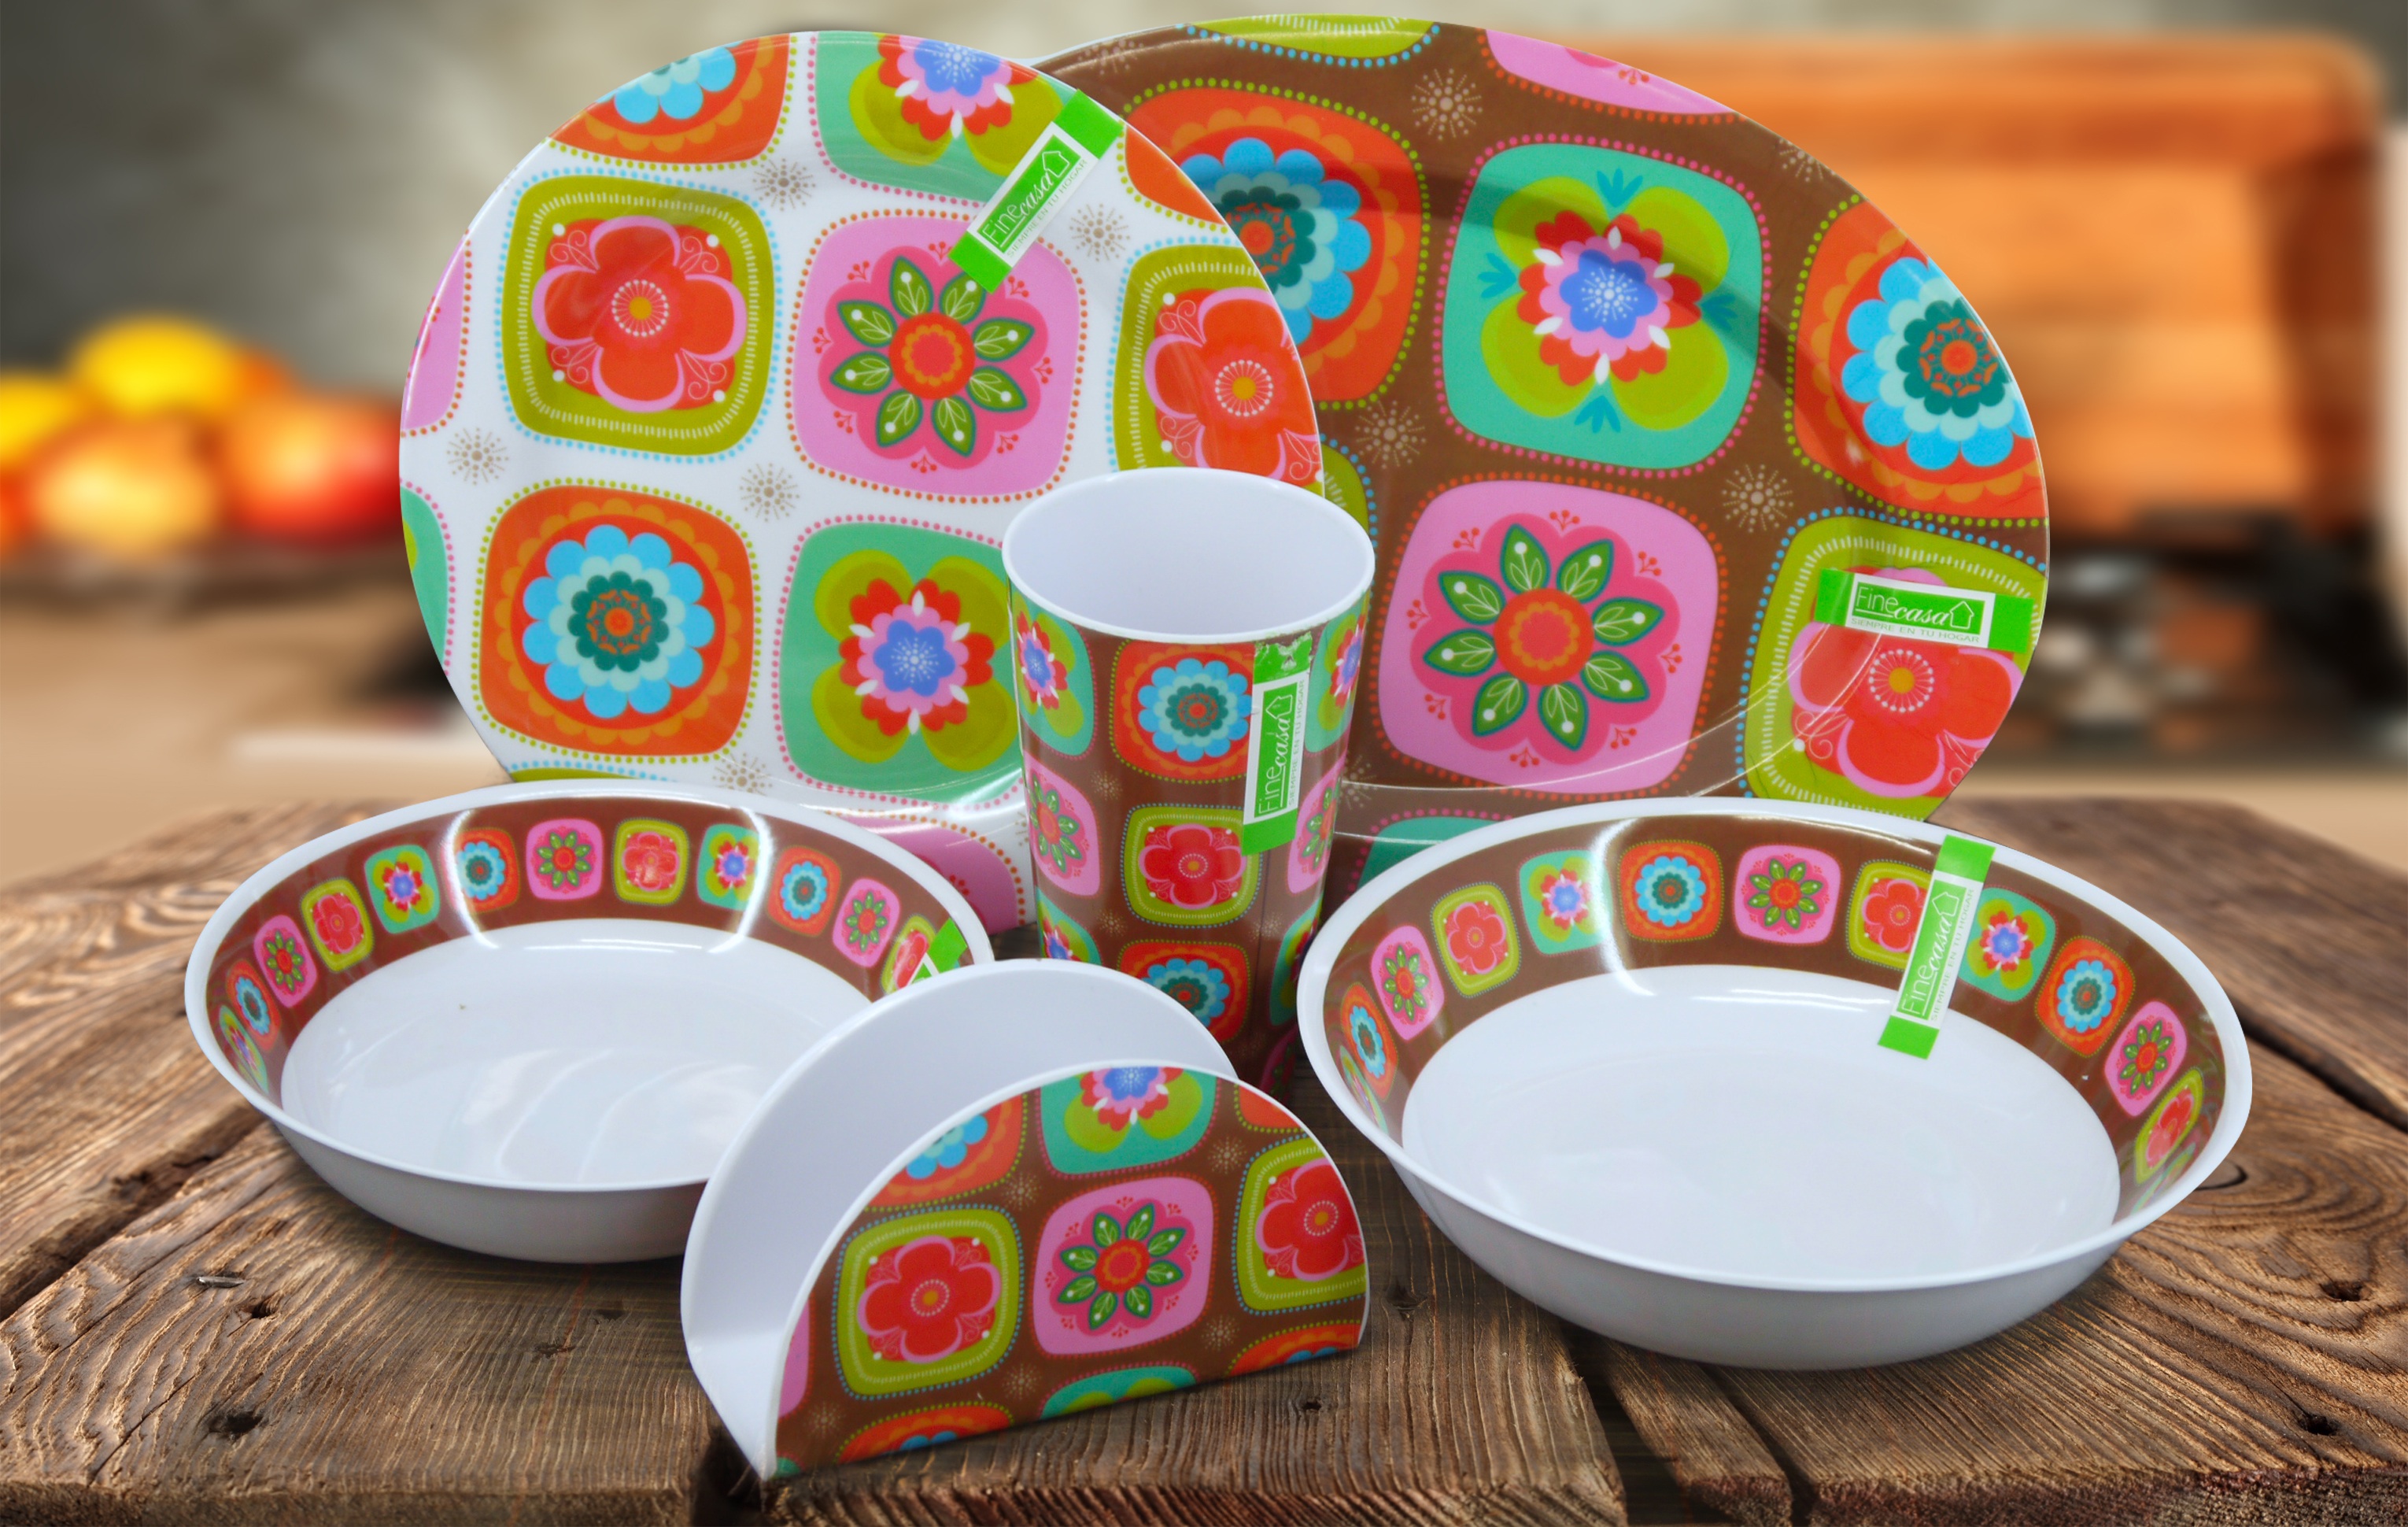
play, food, dessert, icing